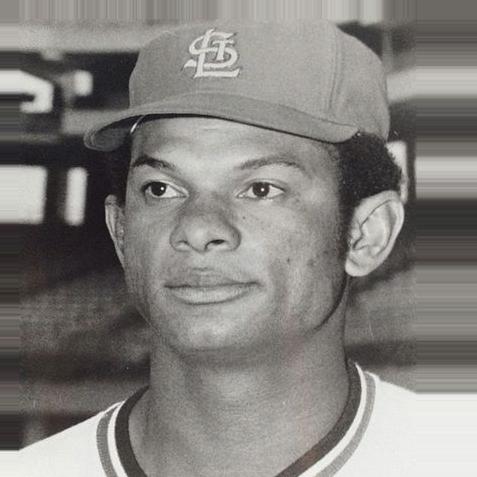
Age: 32